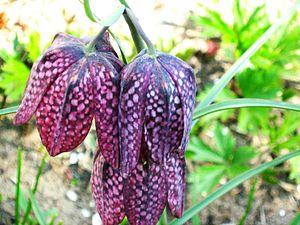
La fritillaire pintade, Fritillaria meleagris, est une plante herbacée vivace de la famille des Liliaceae.